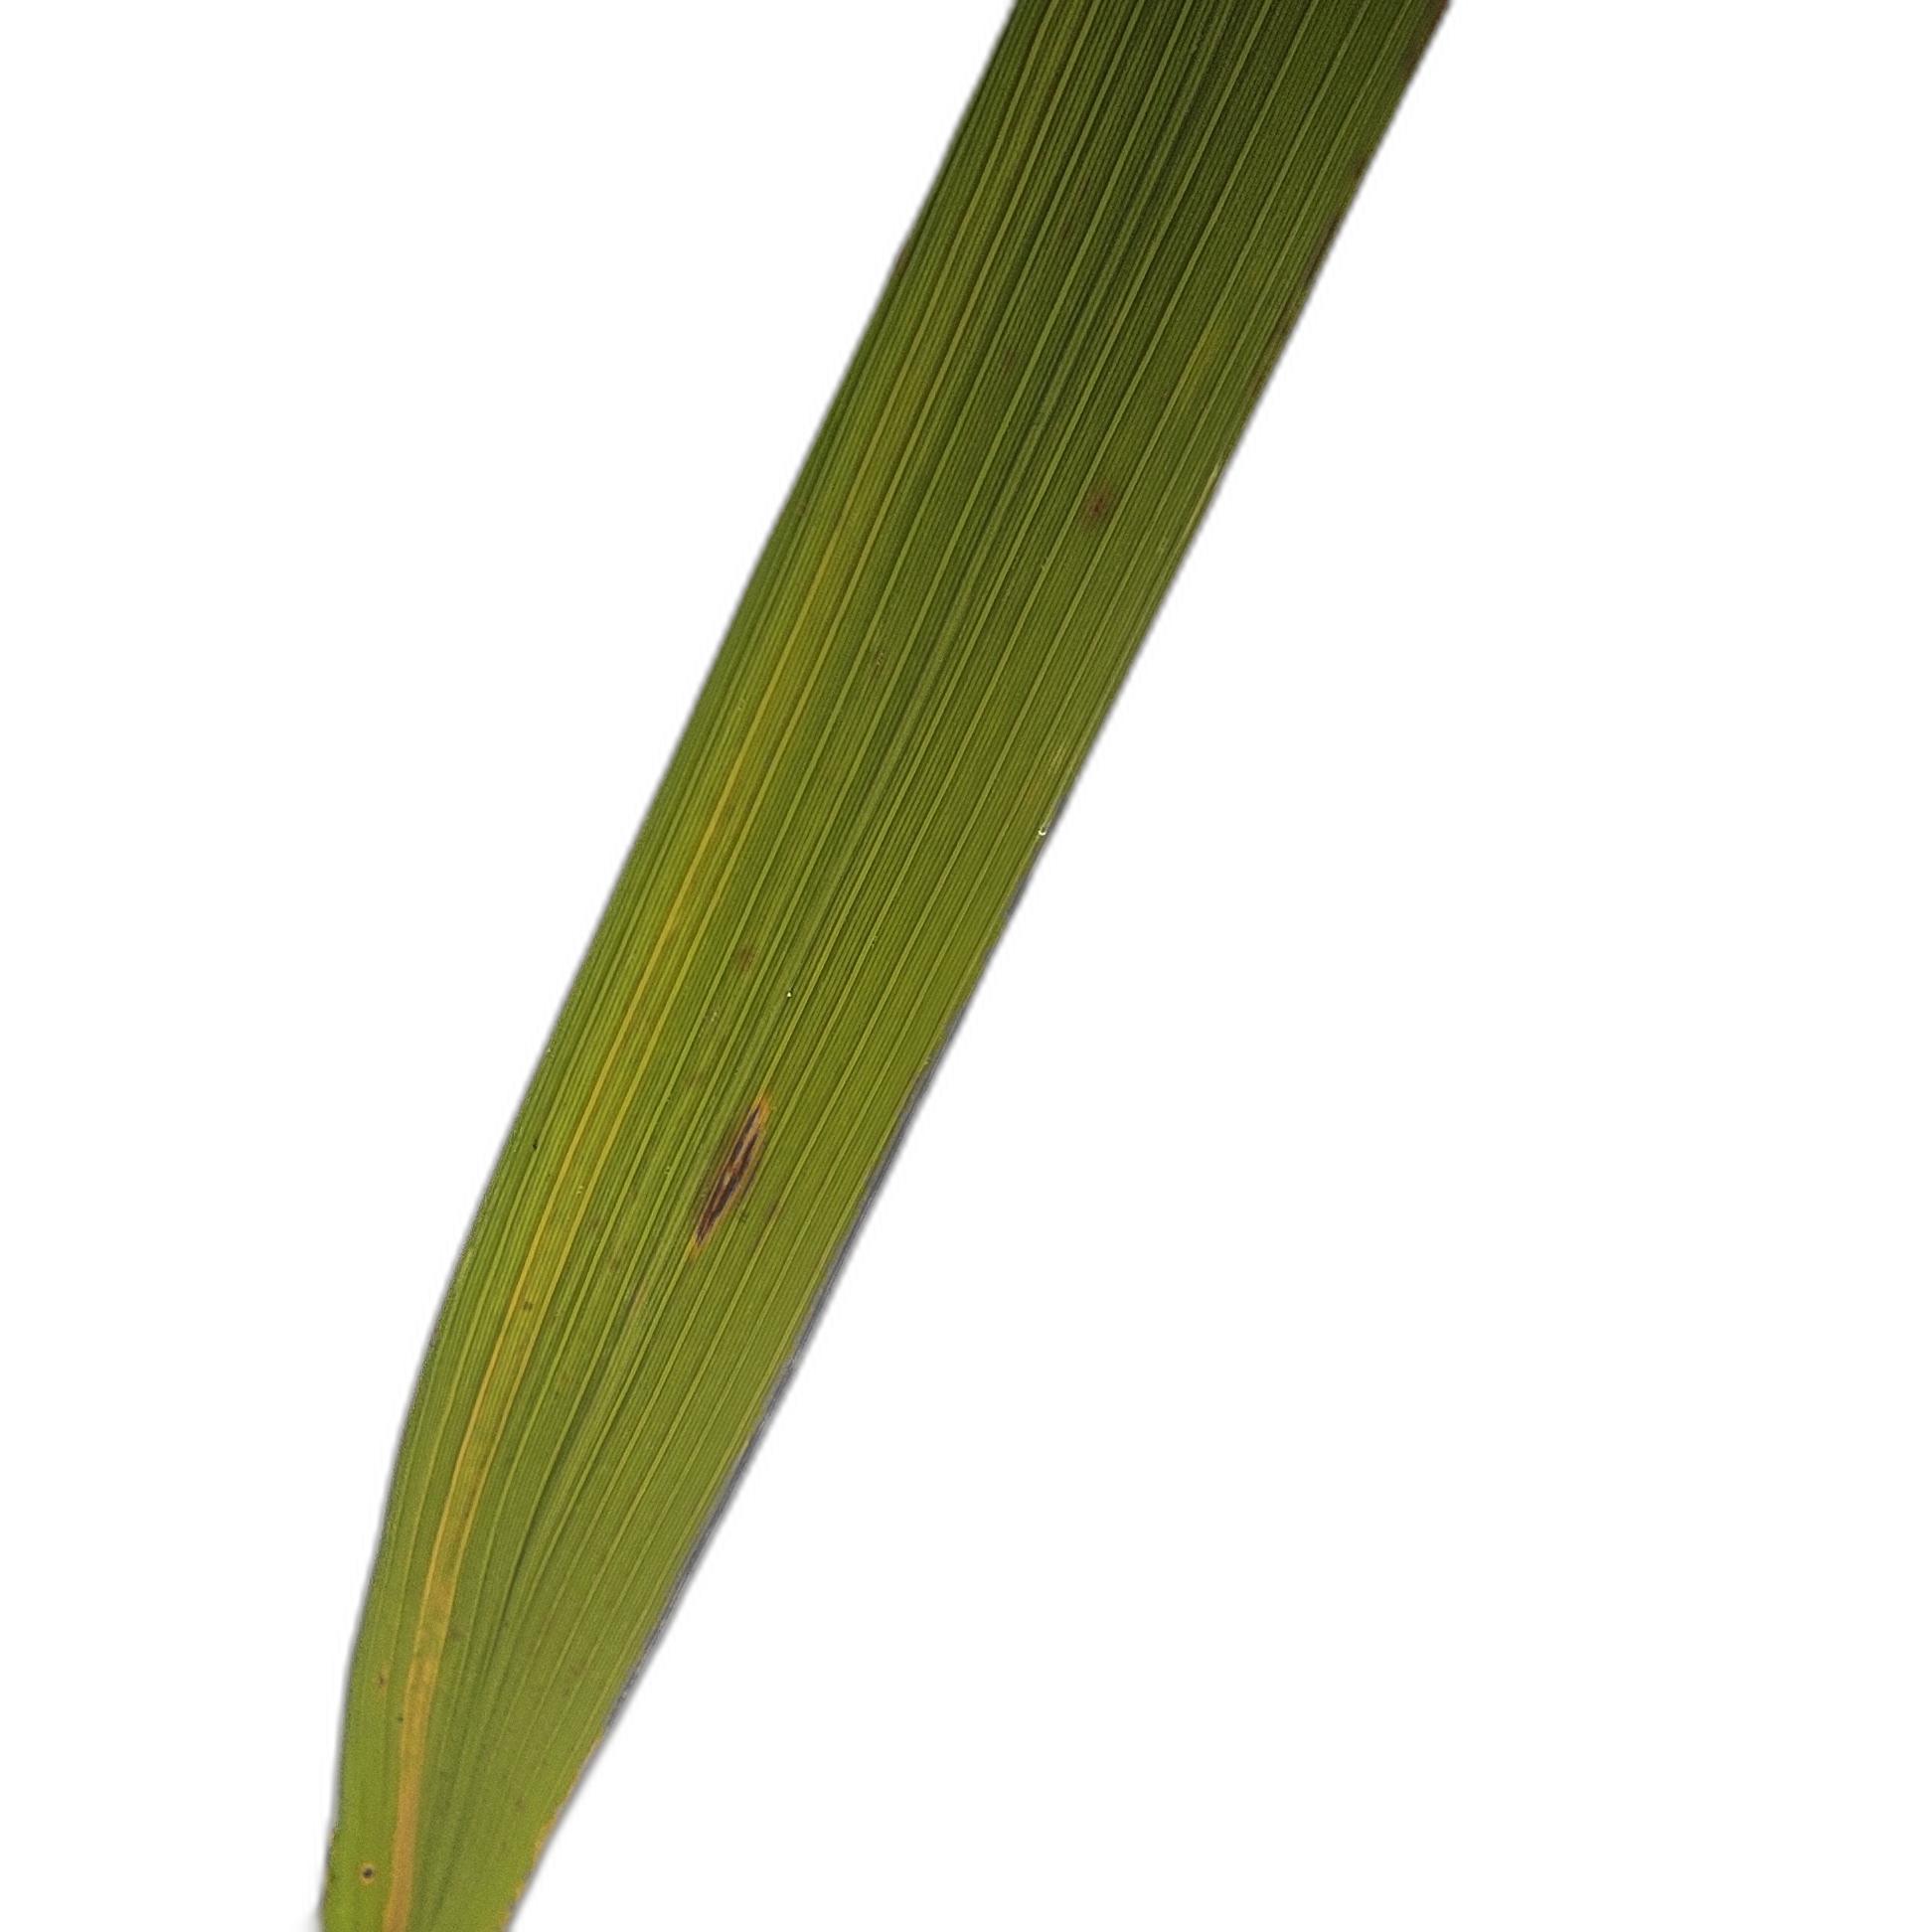
Label: Rice Tungro